Surrey Comet

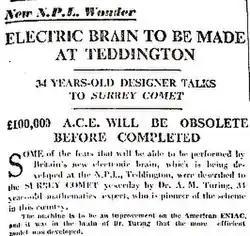
Alan Turing, then 34, spoke to the "Surrey Comet" in 1946 about his idea for 'an electronic brain' - the precursor of the modern computer

Today, the "Surrey Comet" is owned by Newsquest with an office in Sutton, London. It is sold for 55p at newsagents and other shops in and around the borough. In 2012, it had an average distribution of 5,777 per issue, including 2,348 copies distributed at colleges, libraries and cinemas.